SpongeBob SquarePants season 4

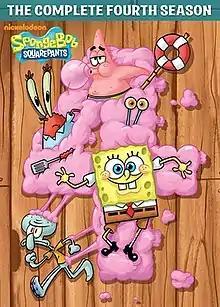
DVD cover

The fourth season of the American animated television series "SpongeBob SquarePants", created by former marine biologist and animator Stephen Hillenburg, aired on Nickelodeon from May 6, 2005, to July 24, 2007, and contained 20 half-hour episodes. The series chronicles the misadventures of the title character and his various friends in the fictional underwater city of Bikini Bottom. The season was executive produced by series creator Hillenburg, while writer Paul Tibbitt acted as the supervising producer and showrunner.